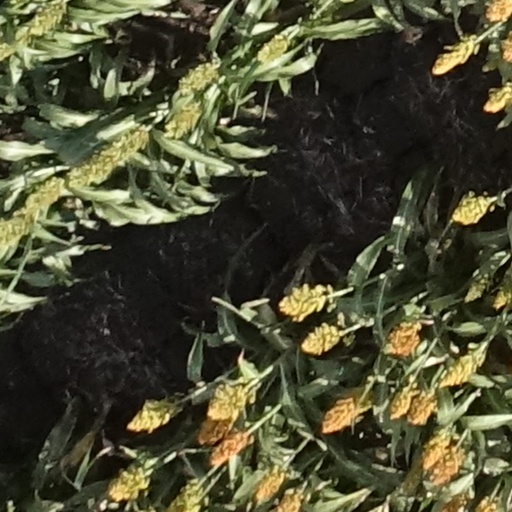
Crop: sorghum